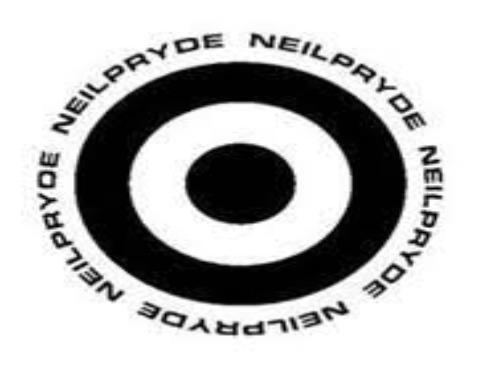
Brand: neil pryde-2
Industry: Sports